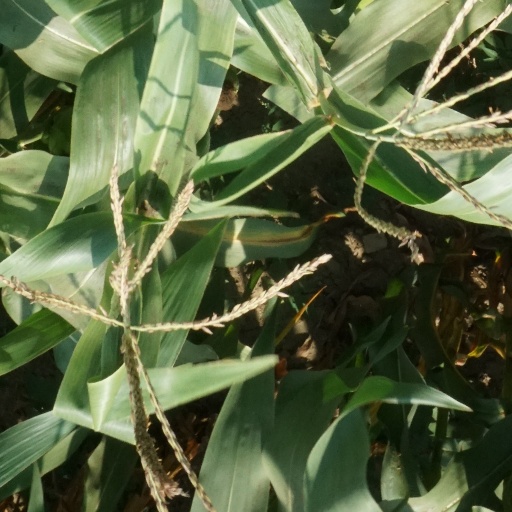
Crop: maize; corn